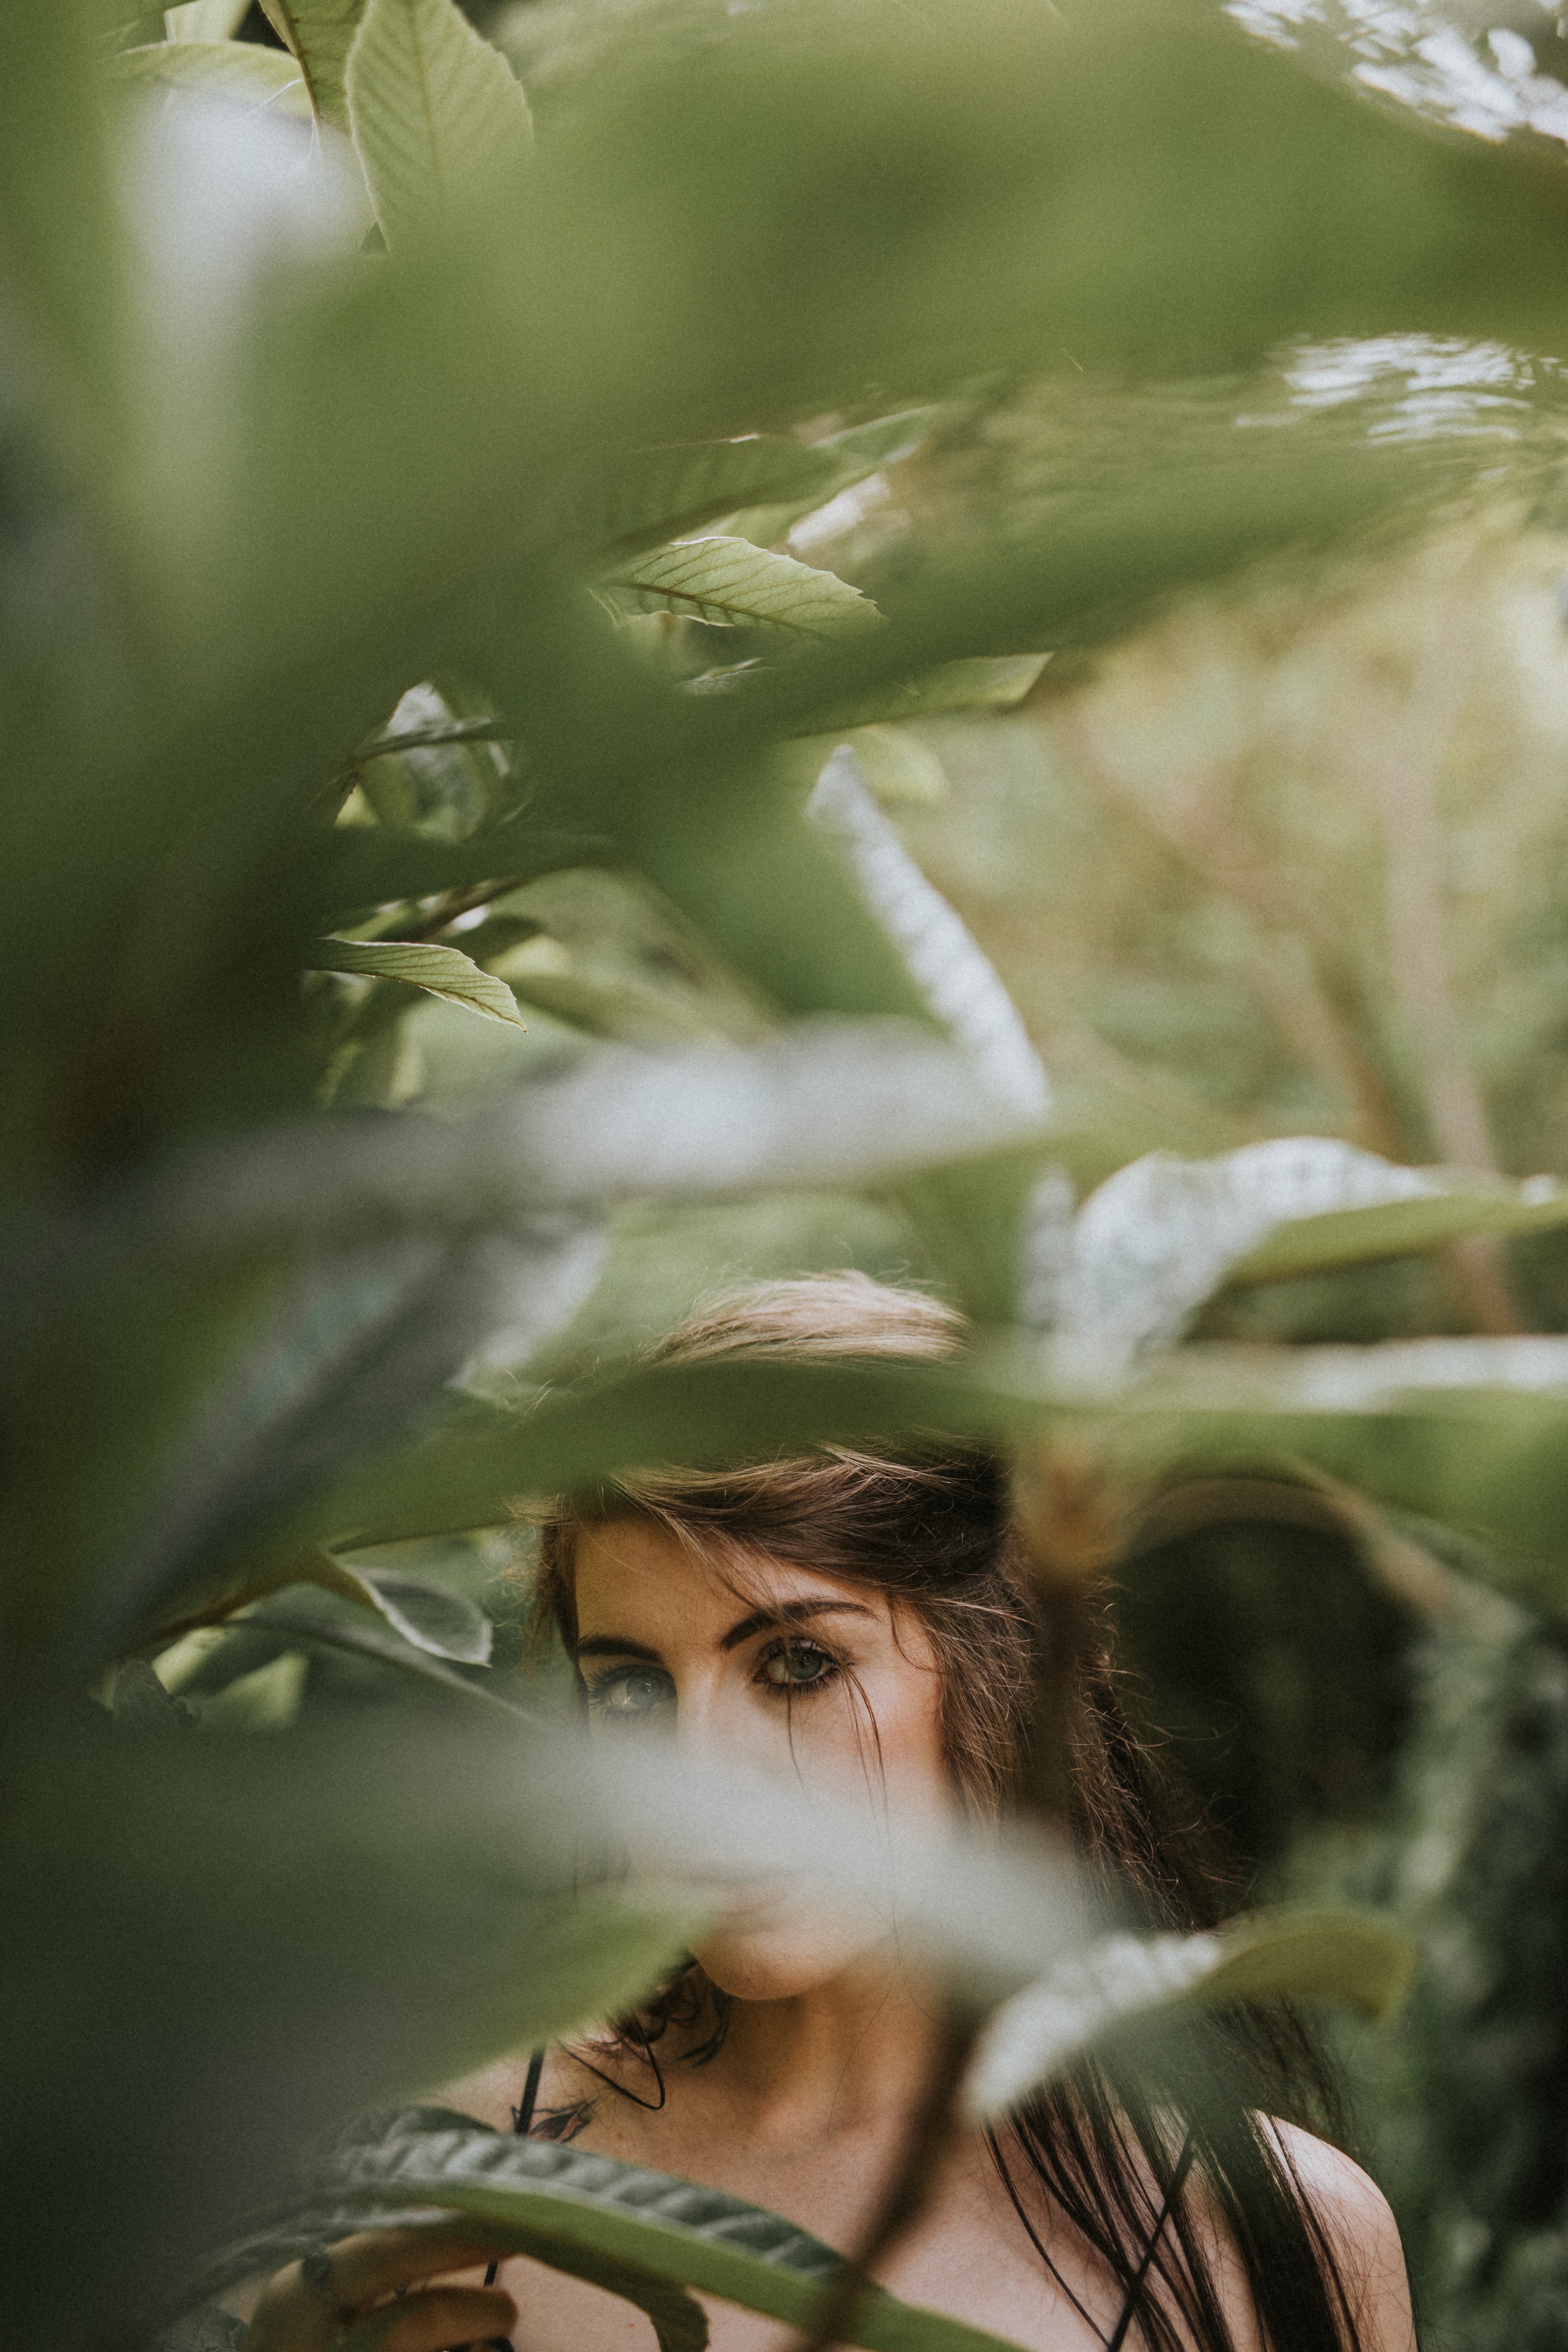
tree, grass, branch, plant, girl, sunlight, leaf, green, jungle, eye, grass family